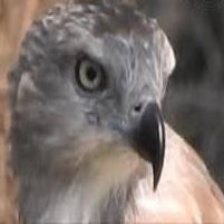
Species: GREY HEADED FISH EAGLE
Scientific name: ICHTHYOPHAGA ICHTHYAETUS